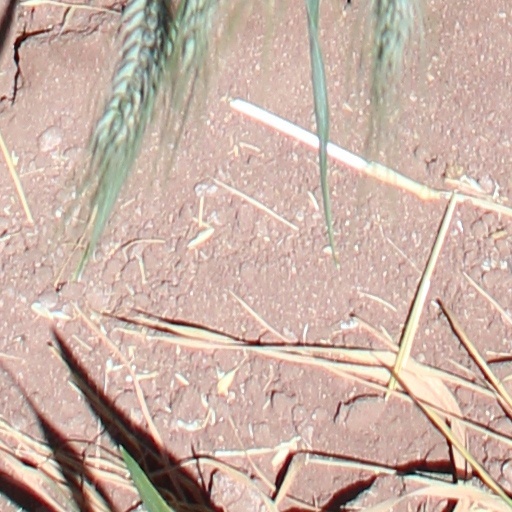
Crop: wheat